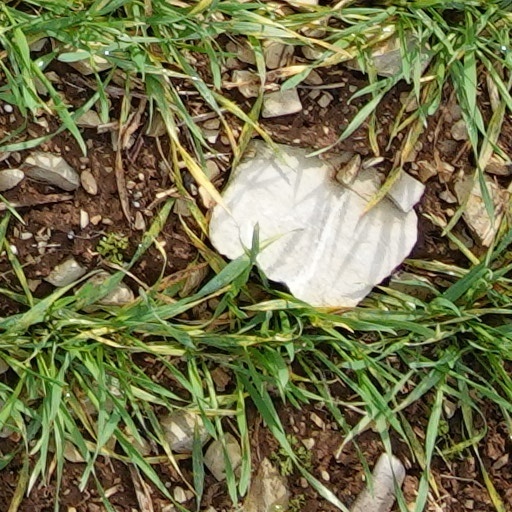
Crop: wheat